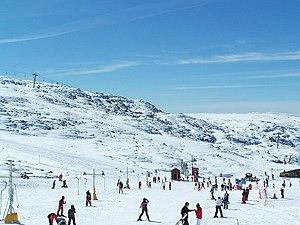
Le Portugal, en forme longue la République portugaise, en portugais : República Portuguesa, est un pays d'Europe du Sud, membre de l'Union européenne, situé dans l'Ouest de la péninsule Ibérique. Délimité au nord et à l'est par l'Espagne puis au sud et à l'ouest par l'océan Atlantique, il est le pays le plus occidental de l'Europe continentale. Il comprend également les archipels des Açores et de Madère, deux régions autonomes situées dans le nord de l'océan Atlantique, pour une superficie totale de 92 090 km². Membre fondateur de l'OTAN, le Portugal est étroitement lié politiquement et militairement avec l'ensemble des autres pays occidentaux. Il est également membre de l’OCDE, de l'ONU, du conseil de l'Europe et de l’espace Schengen et est l'un des pays fondateurs de la zone euro. Le Portugal entretient en outre d'importantes relations avec l'Espagne et la France, l'Allemagne, le Royaume-Uni et l'Italie, qui sont ses cinq plus importants partenaires commerciaux.